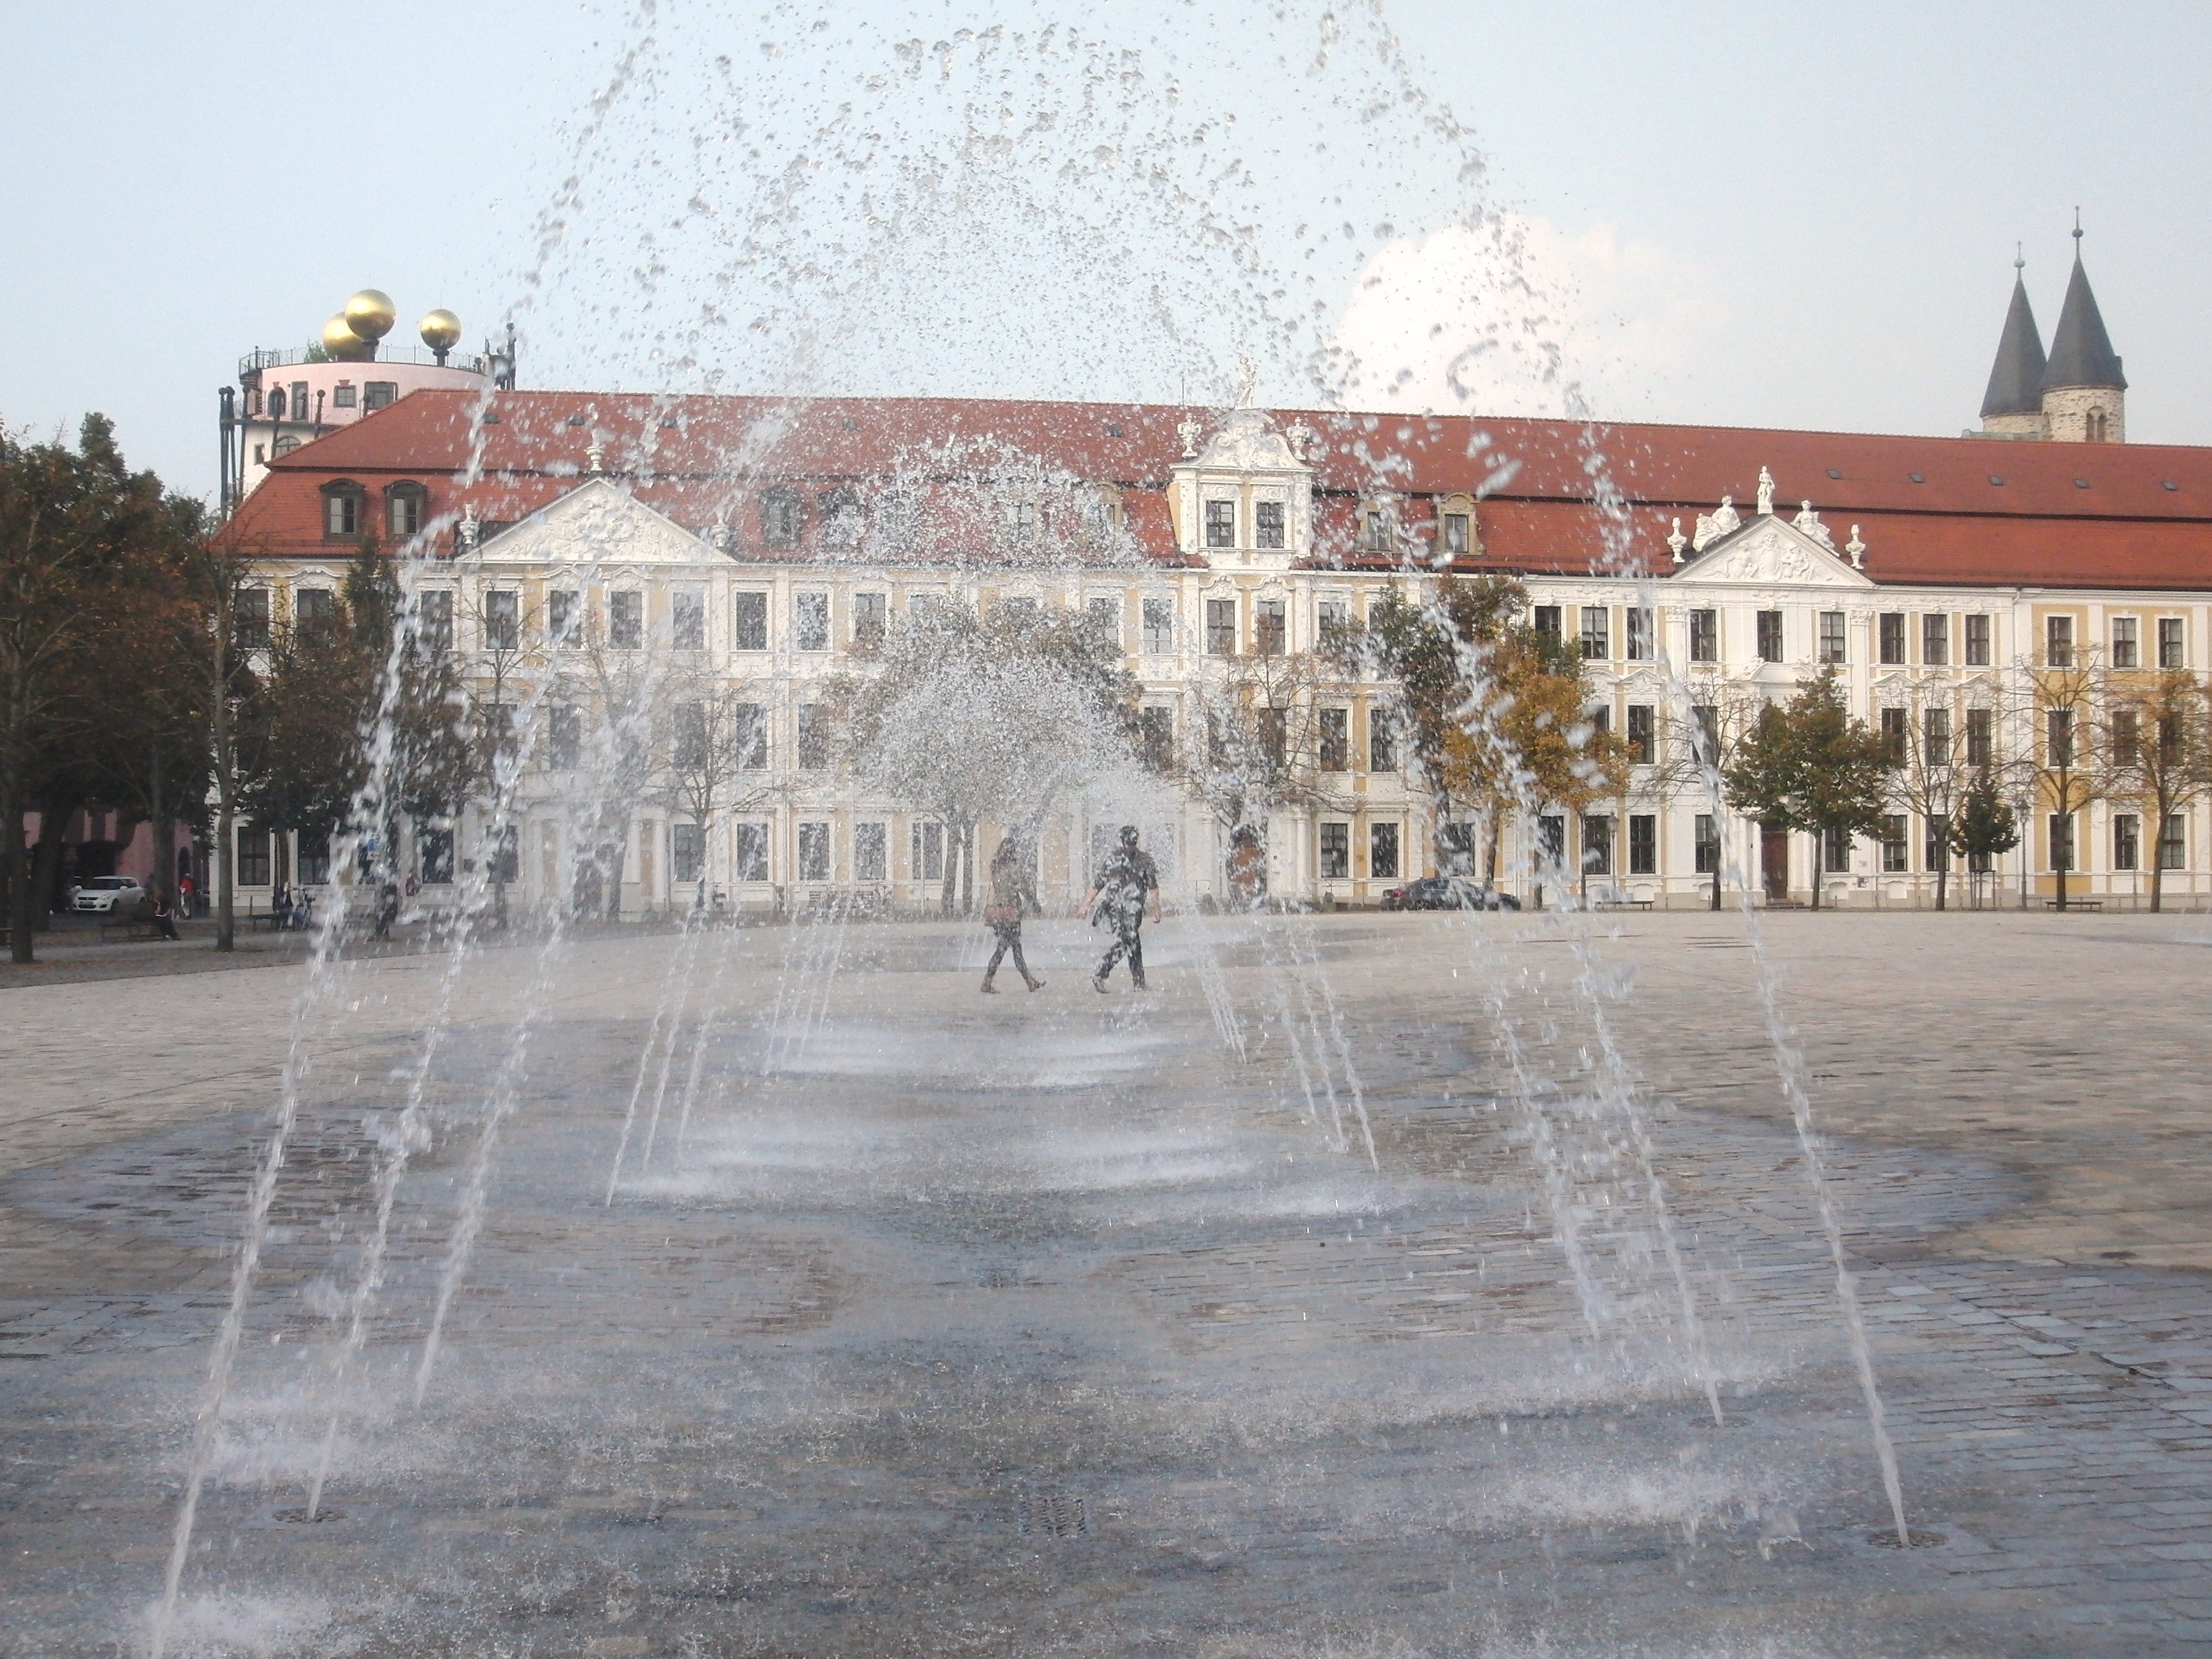
building, palace, monument, plaza, landmark, place of worship, fountain, town square, magdeburg, church square